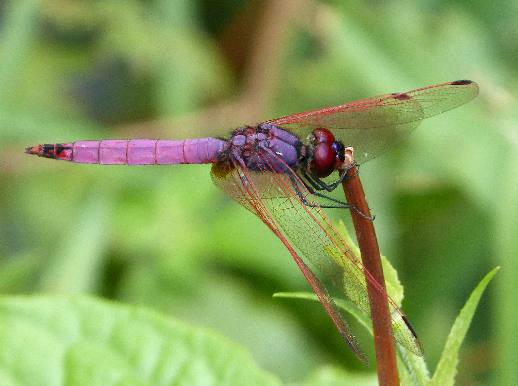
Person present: No